History of Białystok

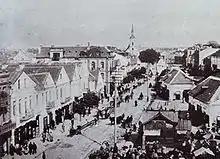
Market Square in 1900

In 1843, a decision was made to build a Saint Nicholas Cathedral. After the introduction of a restrictive duty on textile products on the border between the Congress Poland and the Russian Empire, the textile industry began to develop in the city and its vicinity. On 15 December 1859 Ludwik Zamenhof, the creator of the international language Esperanto, was born in Zielona Street in the city. 13 June 1860 saw the beginning of a patriotic demonstration under the banner of national unity and fight against russification. On 9 June 1861 representative of the Whites, Andrzej Artur Zamoyski arrived in the city. 1862 saw Opening of the Saint Petersburg–Warsaw Railway through the city. 24 April 1863 marked the beginning of the January Uprising in the Białystok area. On the night of January 22/23, 1863, conspirators from the Łapy area were doing sabotage activities. They made an unsuccessful attempt to stop traffic on the new main line. The uprising in Białystok actually began in April, and the first, not very fortunate, battle took place near Waliły. Białystok itself was not a battlefield, as there was a large Russian garrison here. Underground activity flourished in the city. Martial law was maintained here from 1870, and then the use of the Polish language in public places was forbidden. In 1877 the city limits were expanded, integrated the railway station, the village of Piaski and Zwierzyniecki Forest. In 1888, the railway line Białystok – Vawkavysk – Baranovichi The first telephone exchange was launched in 1891 and in 1895 the first three lines of horse trams. In 1898 the Volunteer Fire Department was established.